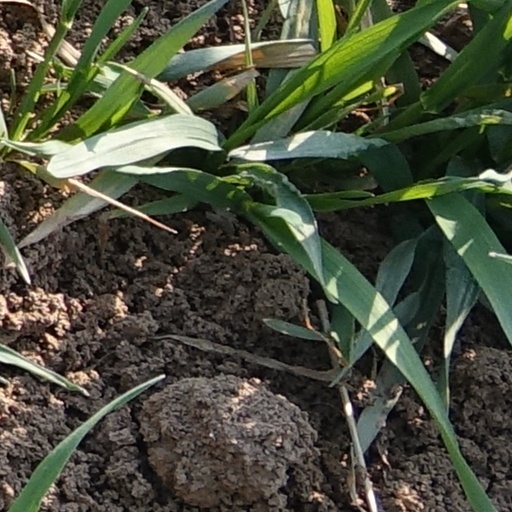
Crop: wheat